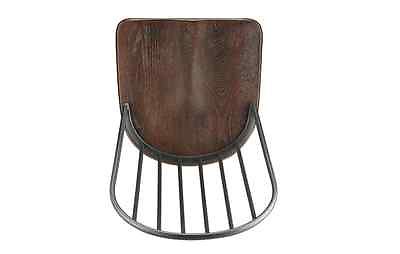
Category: chair